Taganga

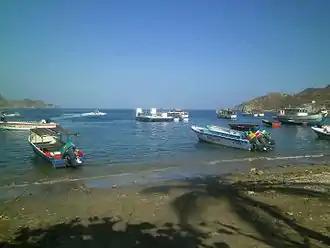
Boats in Taganga harbour in the morning

Until the 1950s, Taganga was an isolated fishing village due to the lack of road access from Santa Marta. In 1988 there was only one hotel in Taganga.